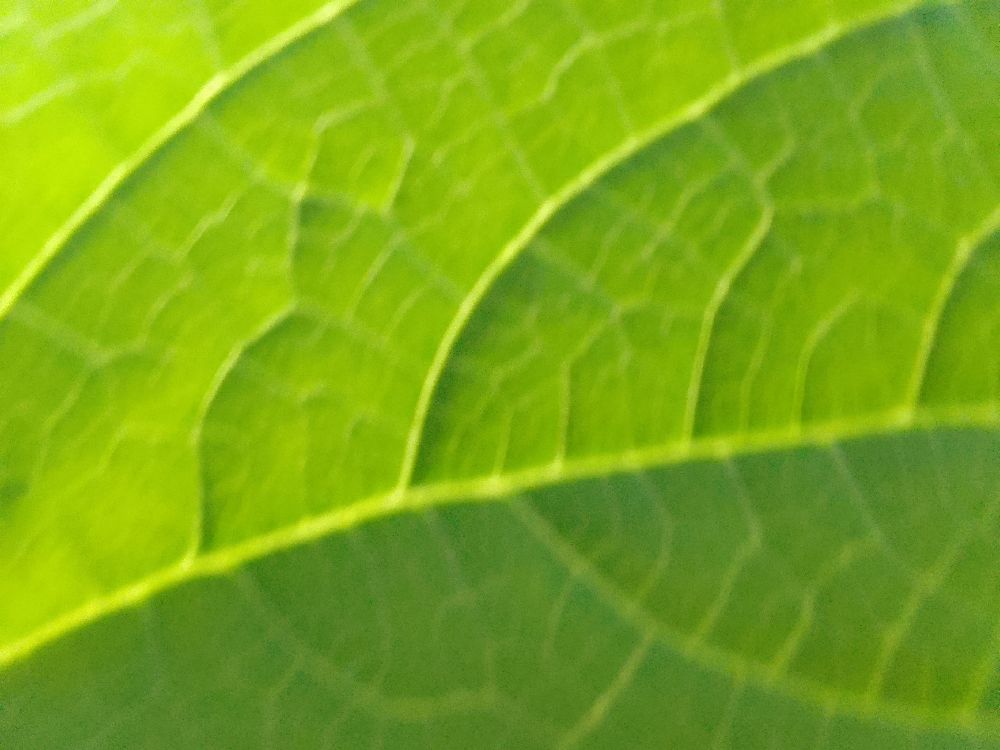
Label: healthy